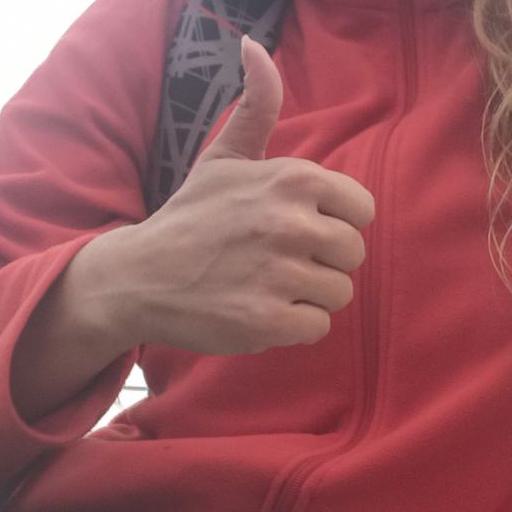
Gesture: like